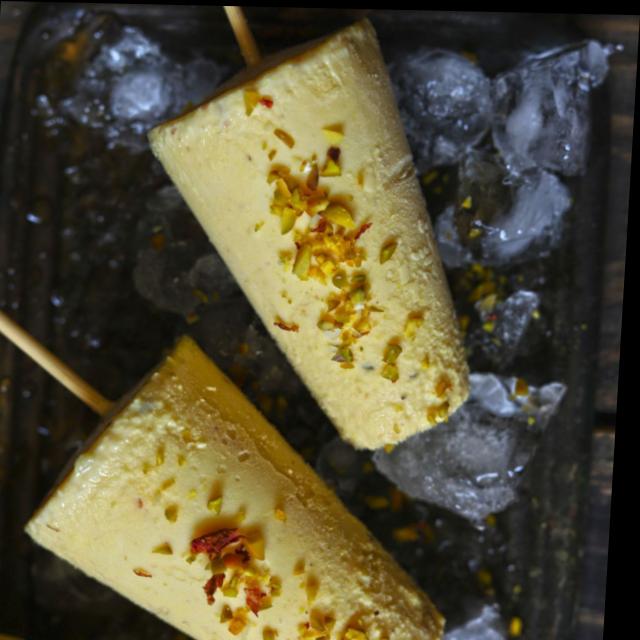
Dish: kulfi